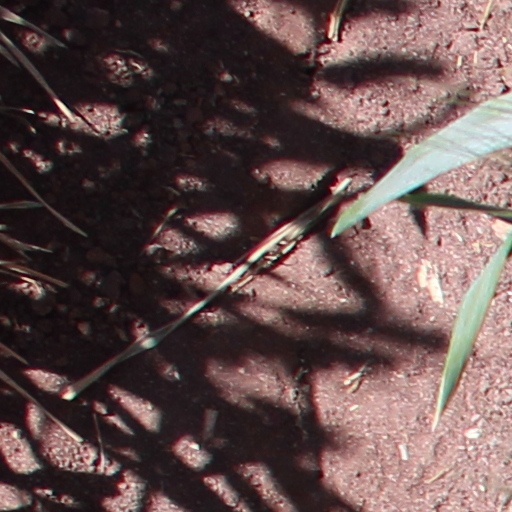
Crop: wheat